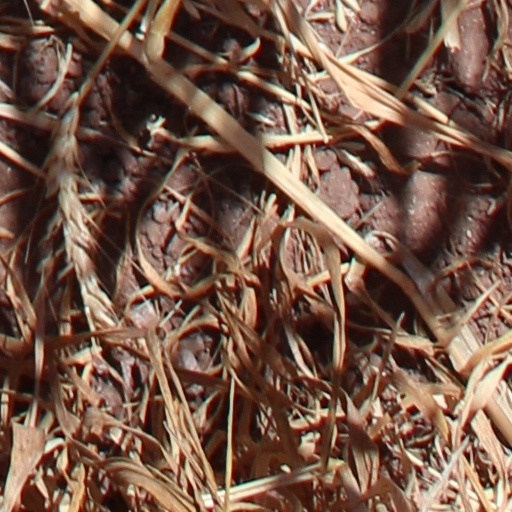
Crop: wheat